Answer in natural language. Considering the relative positions, where is Doorframe with respect to black rectangular countertop? Choose between the following options: below or above
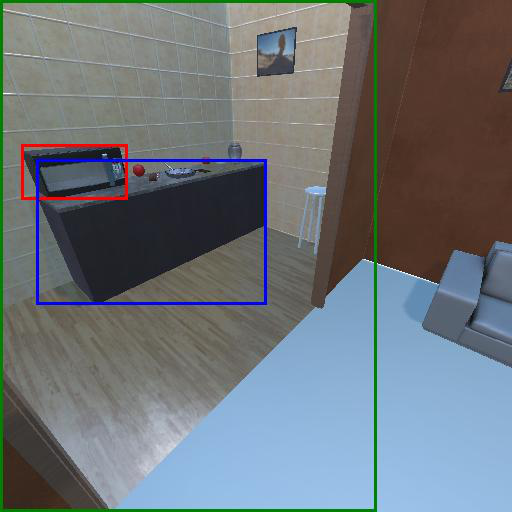
<answer>below</answer>